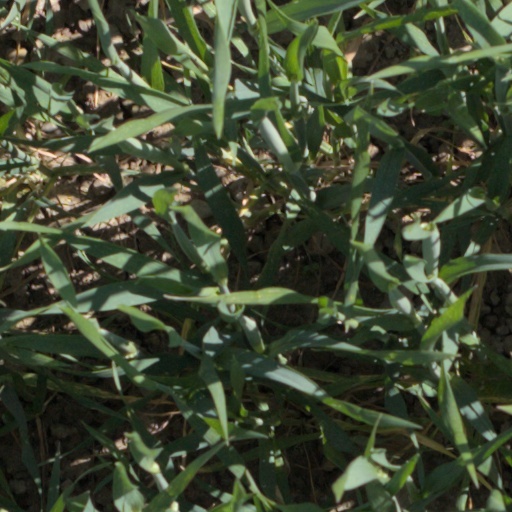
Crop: wheat